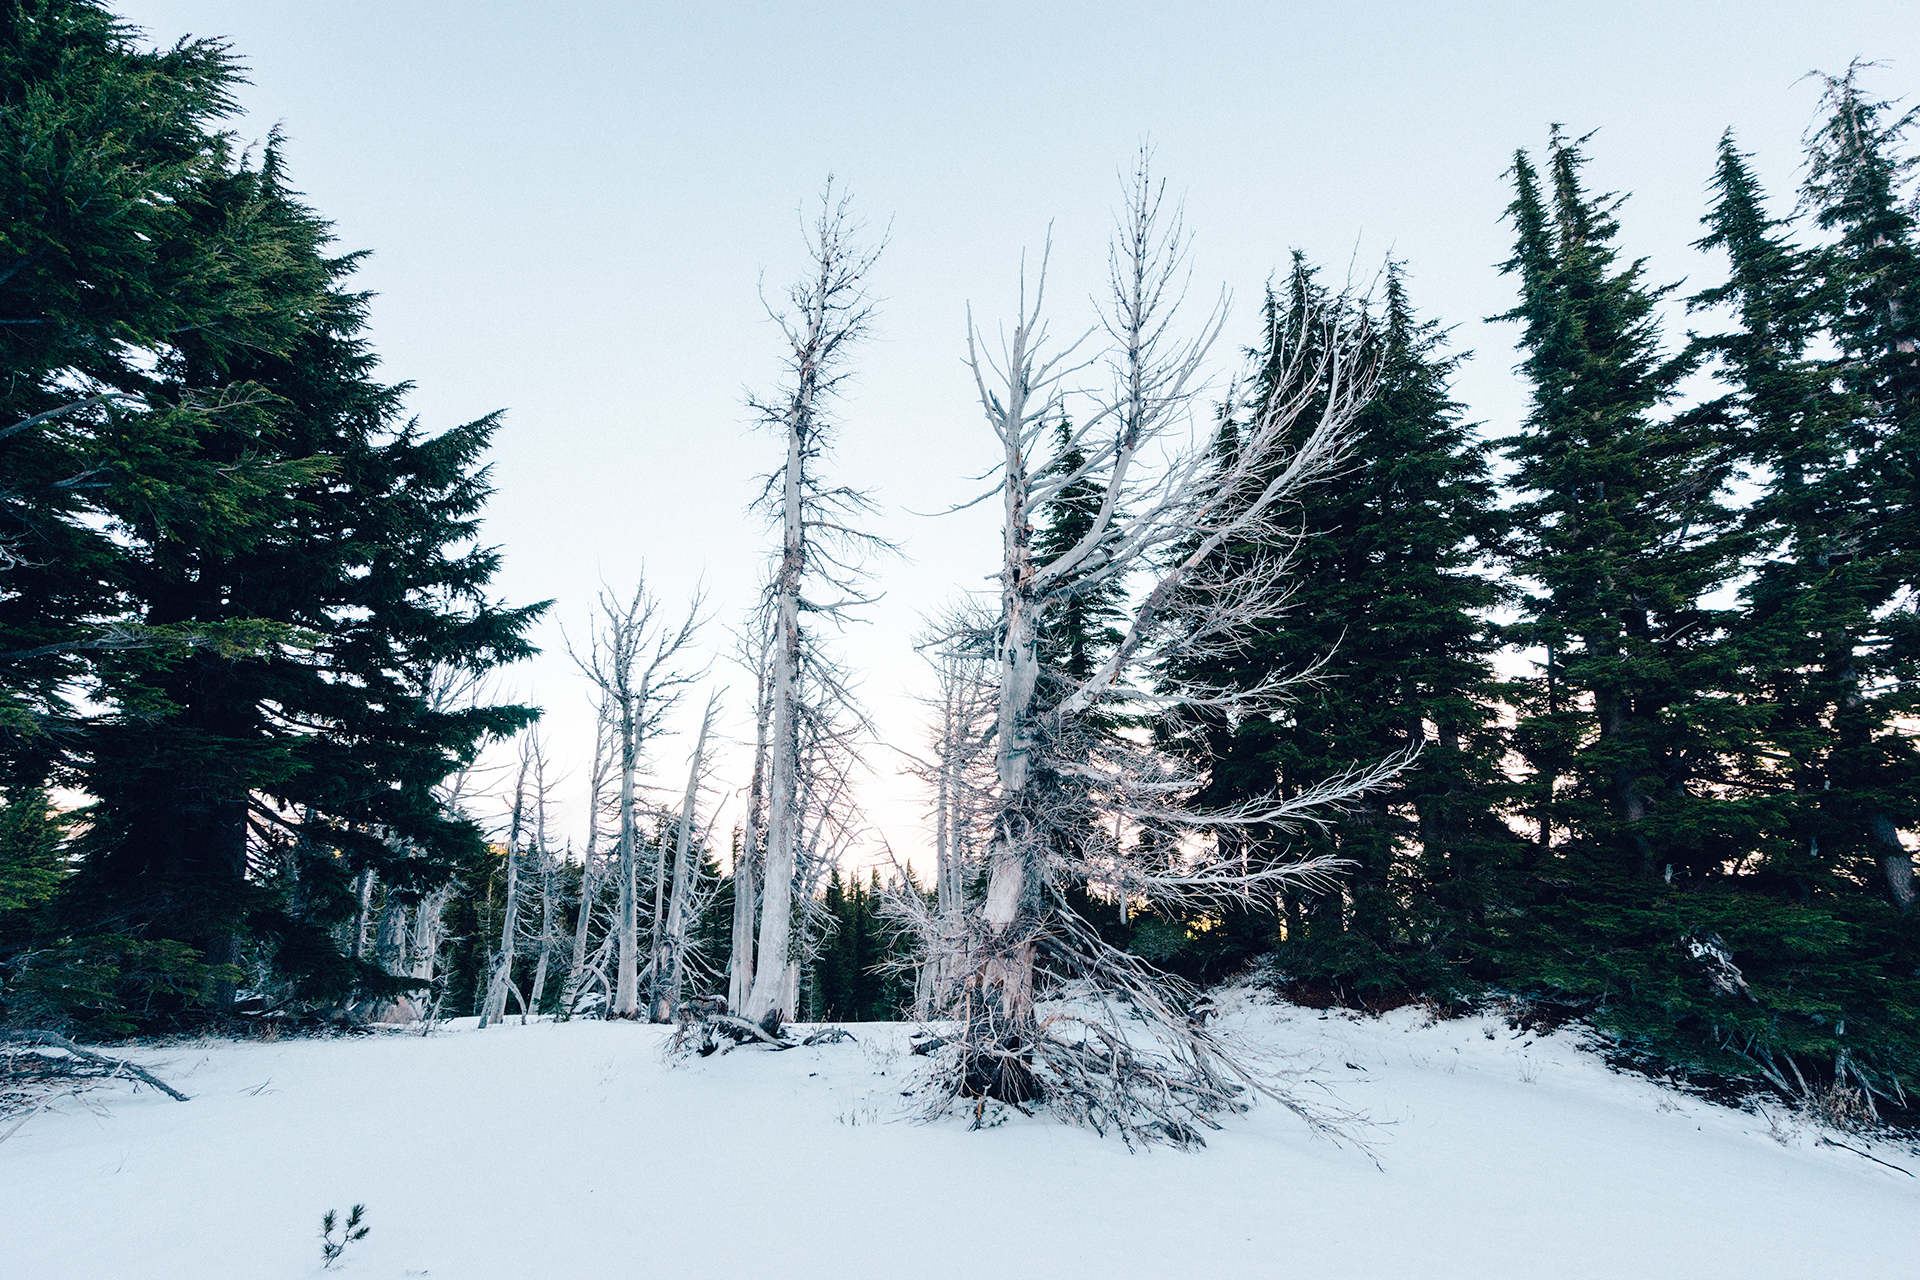
tree, forest, wilderness, branch, mountain, snow, winter, plant, mountain range, weather, fir, season, ridge, conifer, trees, spruce, habitat, piste, larch, ecosystem, natural environment, woody plant, temperate coniferous forest, geological phenomenon